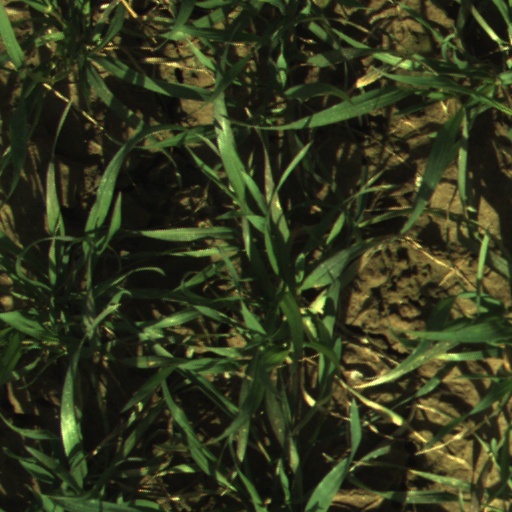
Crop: wheat